Tone cluster

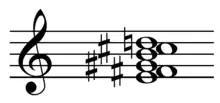
A thirteenth chord collapsed into one octave results in a dissonant tone clusterFile:Thirteenth chord collapsed.mid

In tone clusters, the notes are sounded fully and in unison, distinguishing them from ornamented figures involving acciaccaturas and the like. Their effect also tends to be different: where ornamentation is used to draw attention to the harmony or the relationship between harmony and melody, tone clusters are for the most part employed as independent sounds. While, by definition, the notes that form a cluster must sound at the same time, there is no requirement that they must all "begin" sounding at the same moment. For example, in R. Murray Schafer's choral "Epitaph for Moonlight" (1968), a tone cluster is constructed by dividing each choir section (soprano/alto/tenor/bass) into four parts. Each of the sixteen parts enters separately, humming a note one semitone lower than the note hummed by the previous part, until all sixteen are contributing to the cluster.